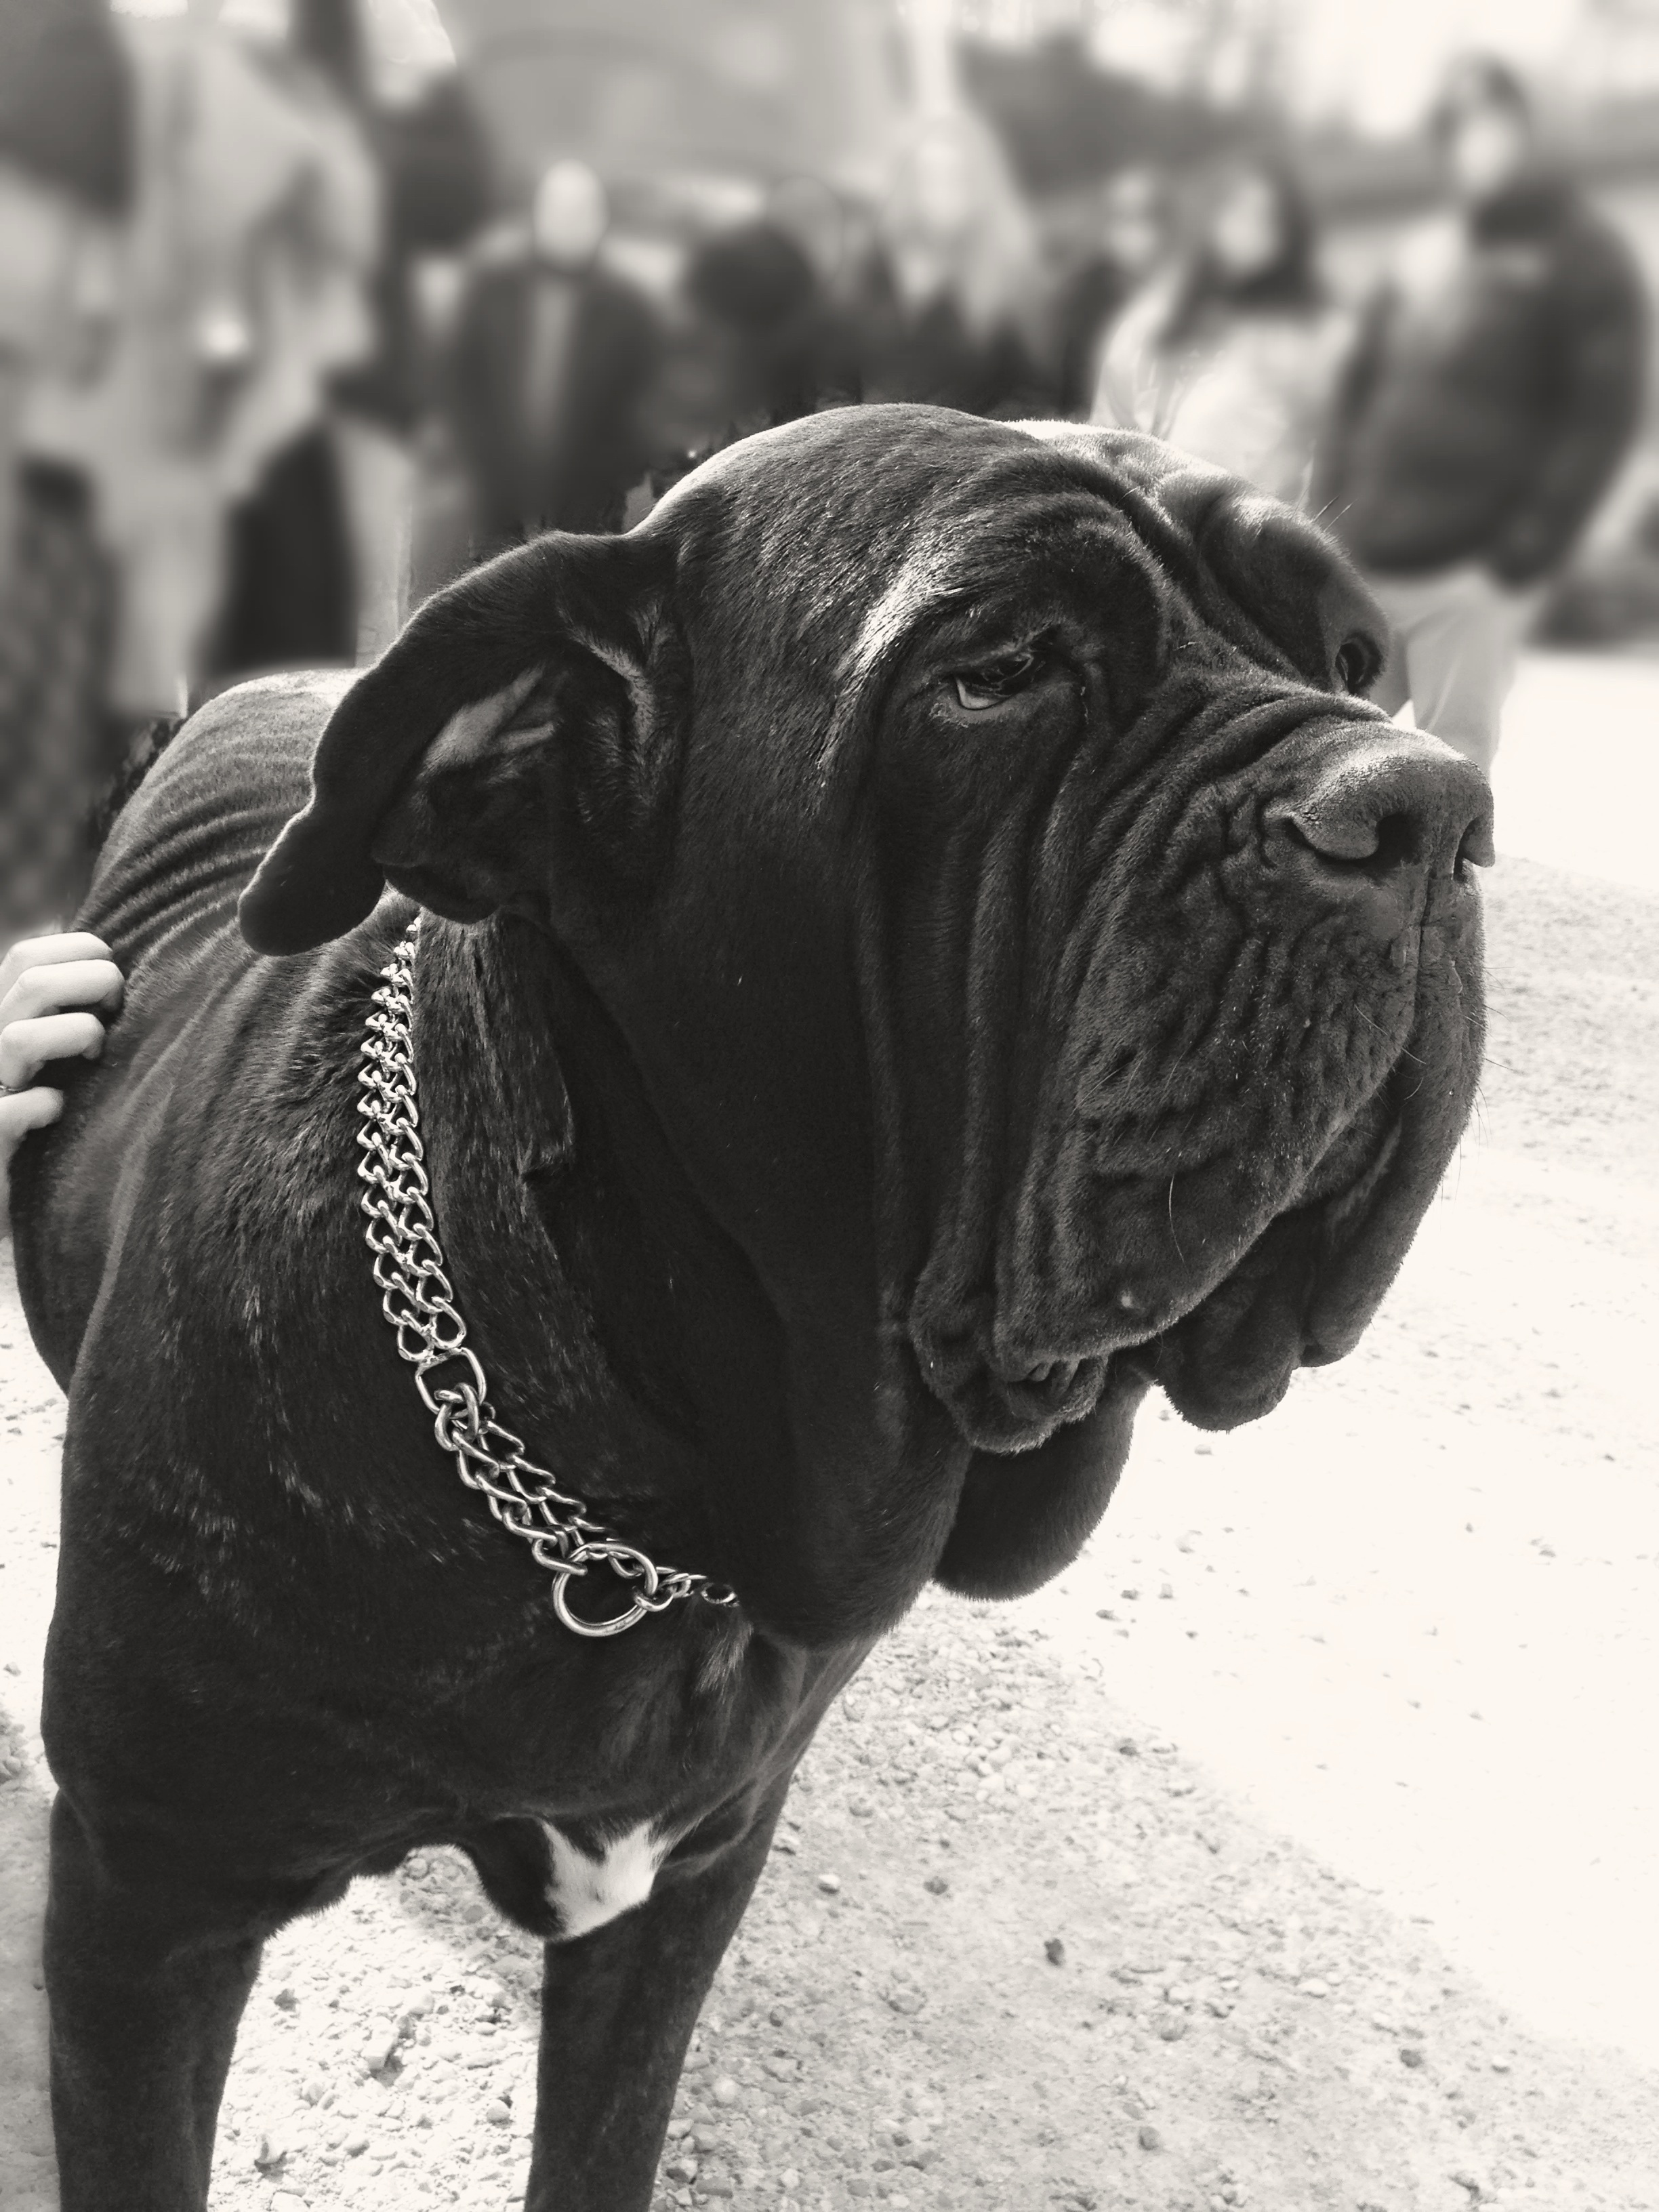
black and white, dog, mammal, black, monochrome, vertebrate, dog breed, guard dog, monochrome photography, bullmastiff, dog like mammal, carnivoran, cane corso